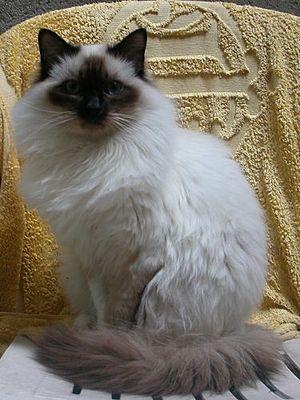
Sacré de Birmanie, Seal point. Contacter l'auteur pour la photo en haute résolution
Le sacré de Birmanie, ou birman, est une race de chat originaire de France. Ce chat de taille moyenne est caractérisé par sa robe à poil mi-long, qui présente le même patron colourpoint que le siamois mais ses pieds sont d'un blanc pur, comme s'il possédait des gants, un élément qui caractérise la race. Les yeux du birman sont d'un bleu profond.